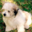
Label: dog